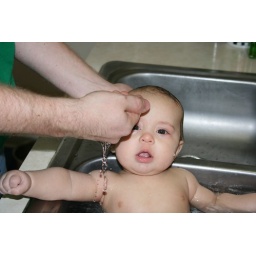
Bath in the kitchen sink